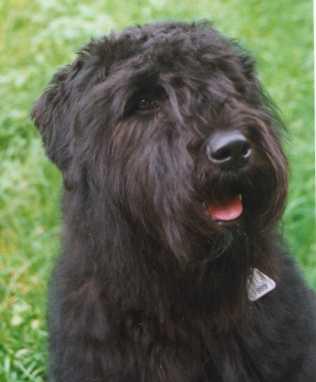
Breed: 233-n000072-Bouvier_des_Flandres